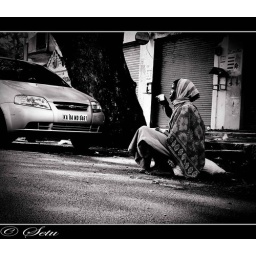
Found this lady sipping delightfully on her little cup of tea sitting by the road side in Yeshwantpur.